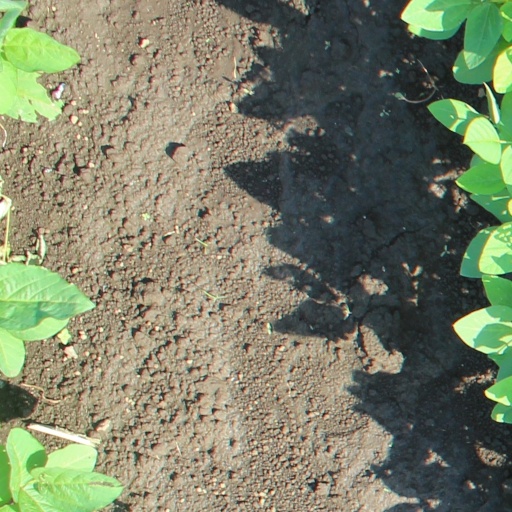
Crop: soybean